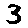
Label: 3